2018 East Timorese parliamentary election

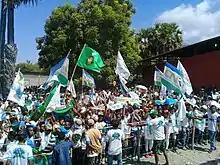
AMP campaign in Atauro in May 2018

Early parliamentary elections were held in Timor-Leste on 12 May 2018 after the National Parliament was dissolved by President Francisco Guterres on 26 January 2018.